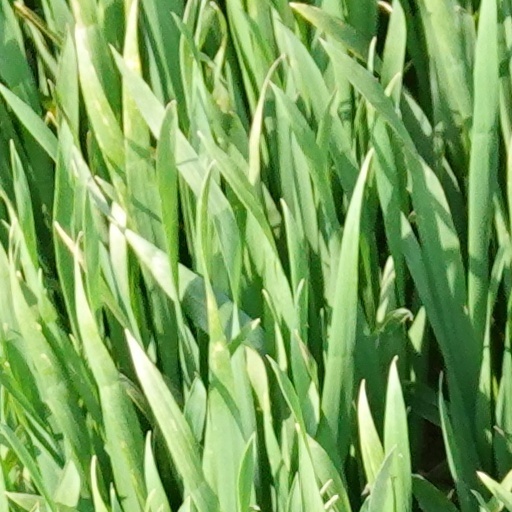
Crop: wheat